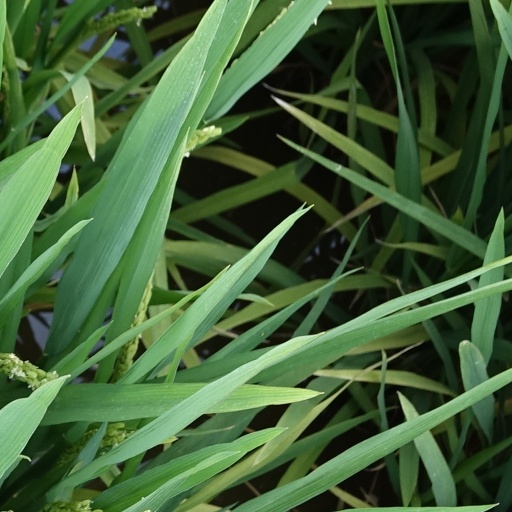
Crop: rice